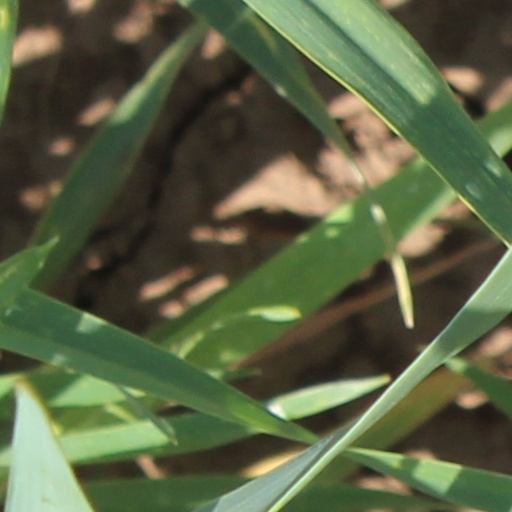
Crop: wheat